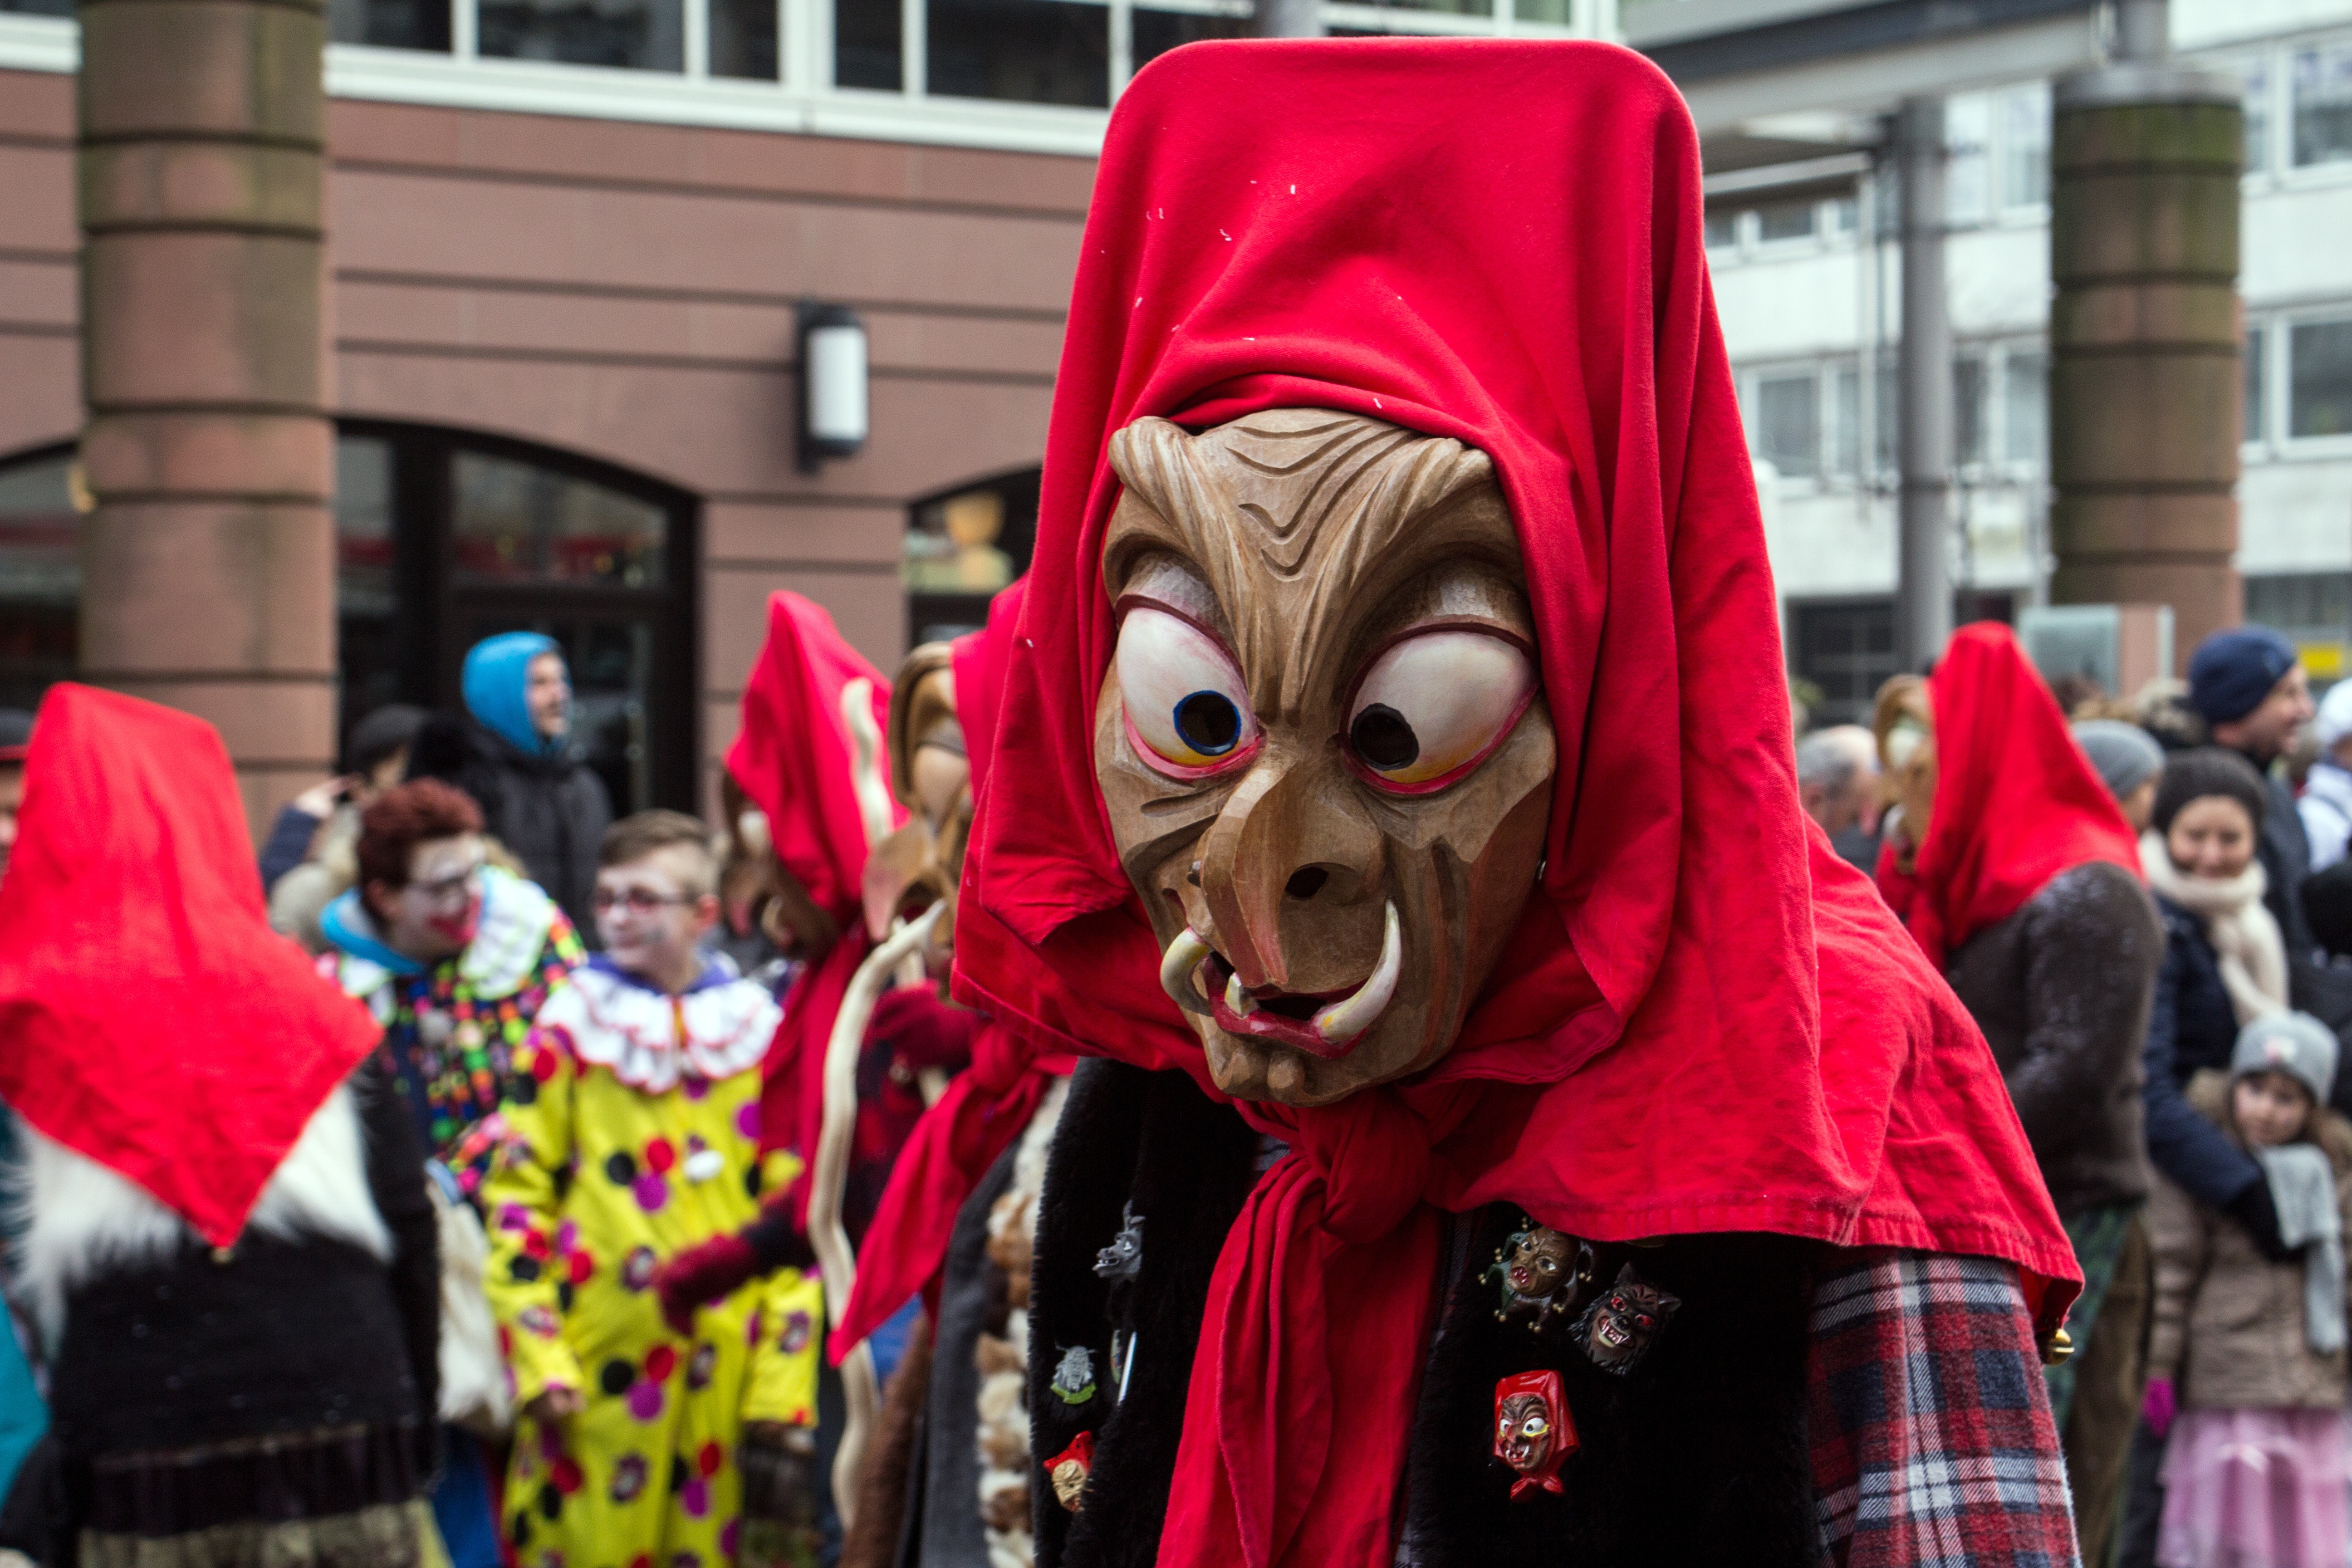
carnival, clothing, festival, move, event, costume, chinese new year, street carnival